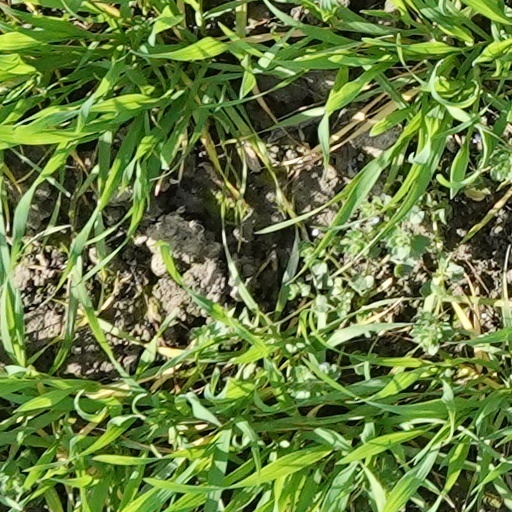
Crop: wheat